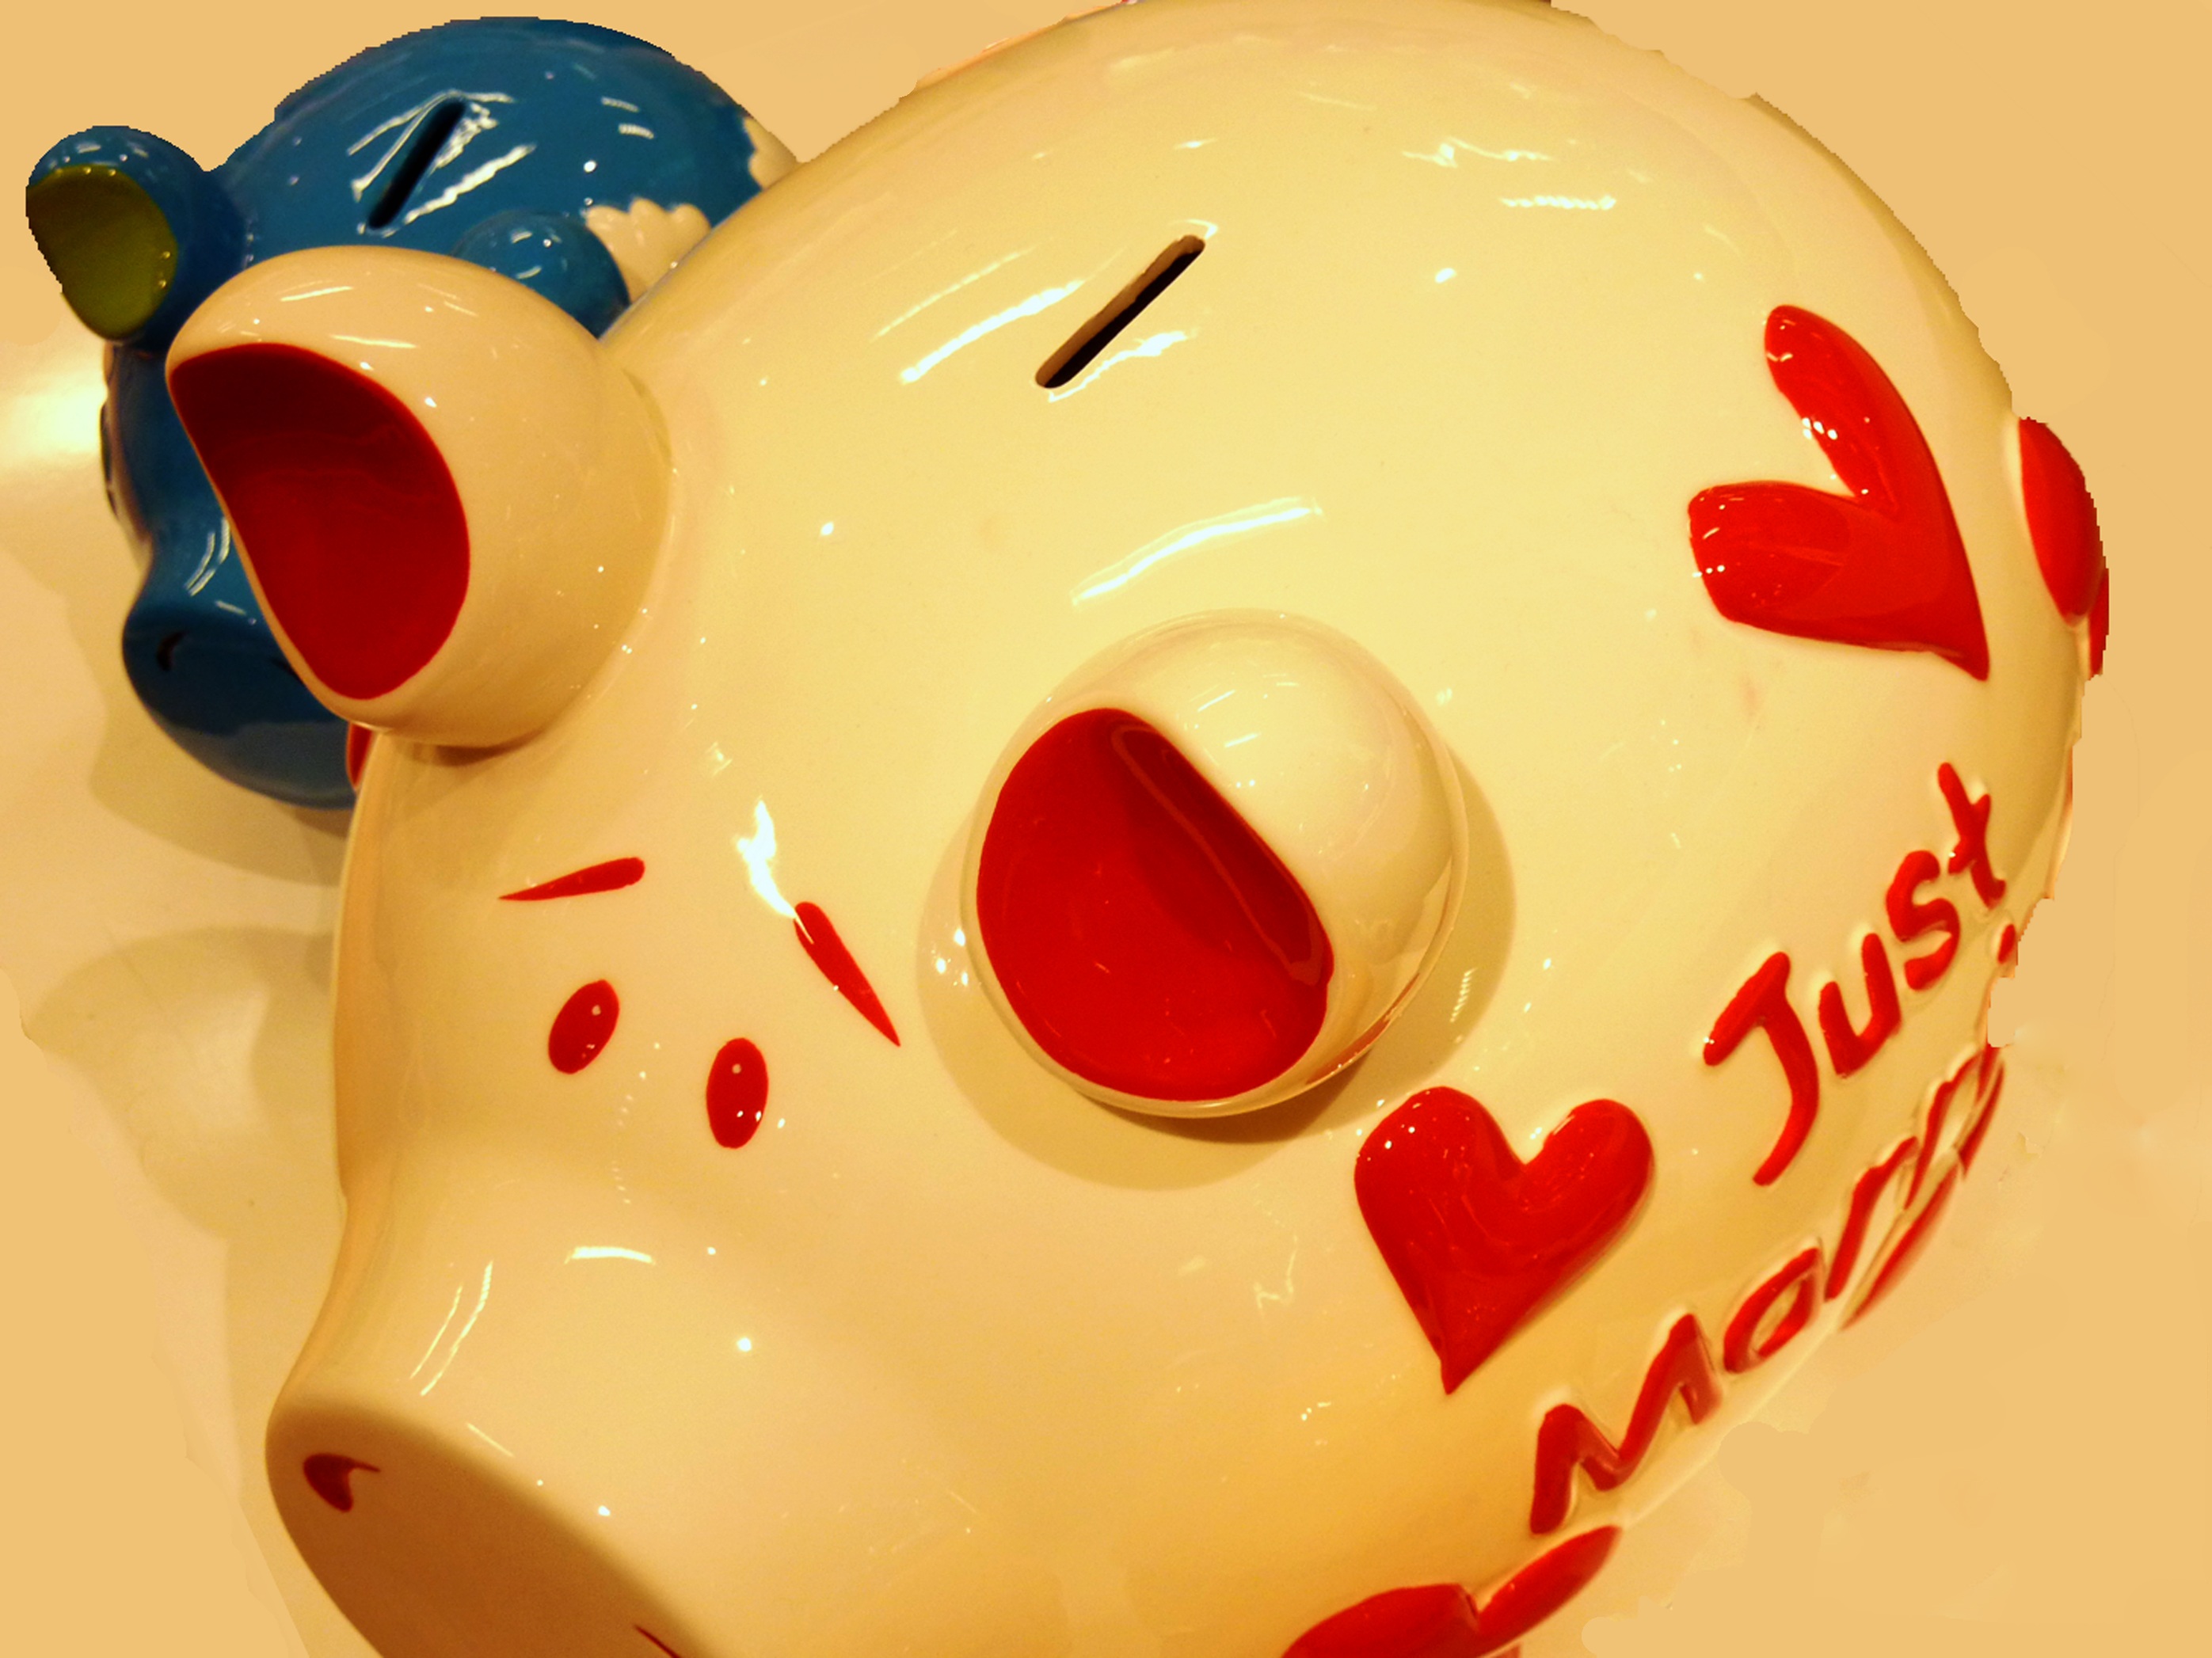
gift, red, money, toy, illustration, head, piggy bank, pig, porcelain, save, coins